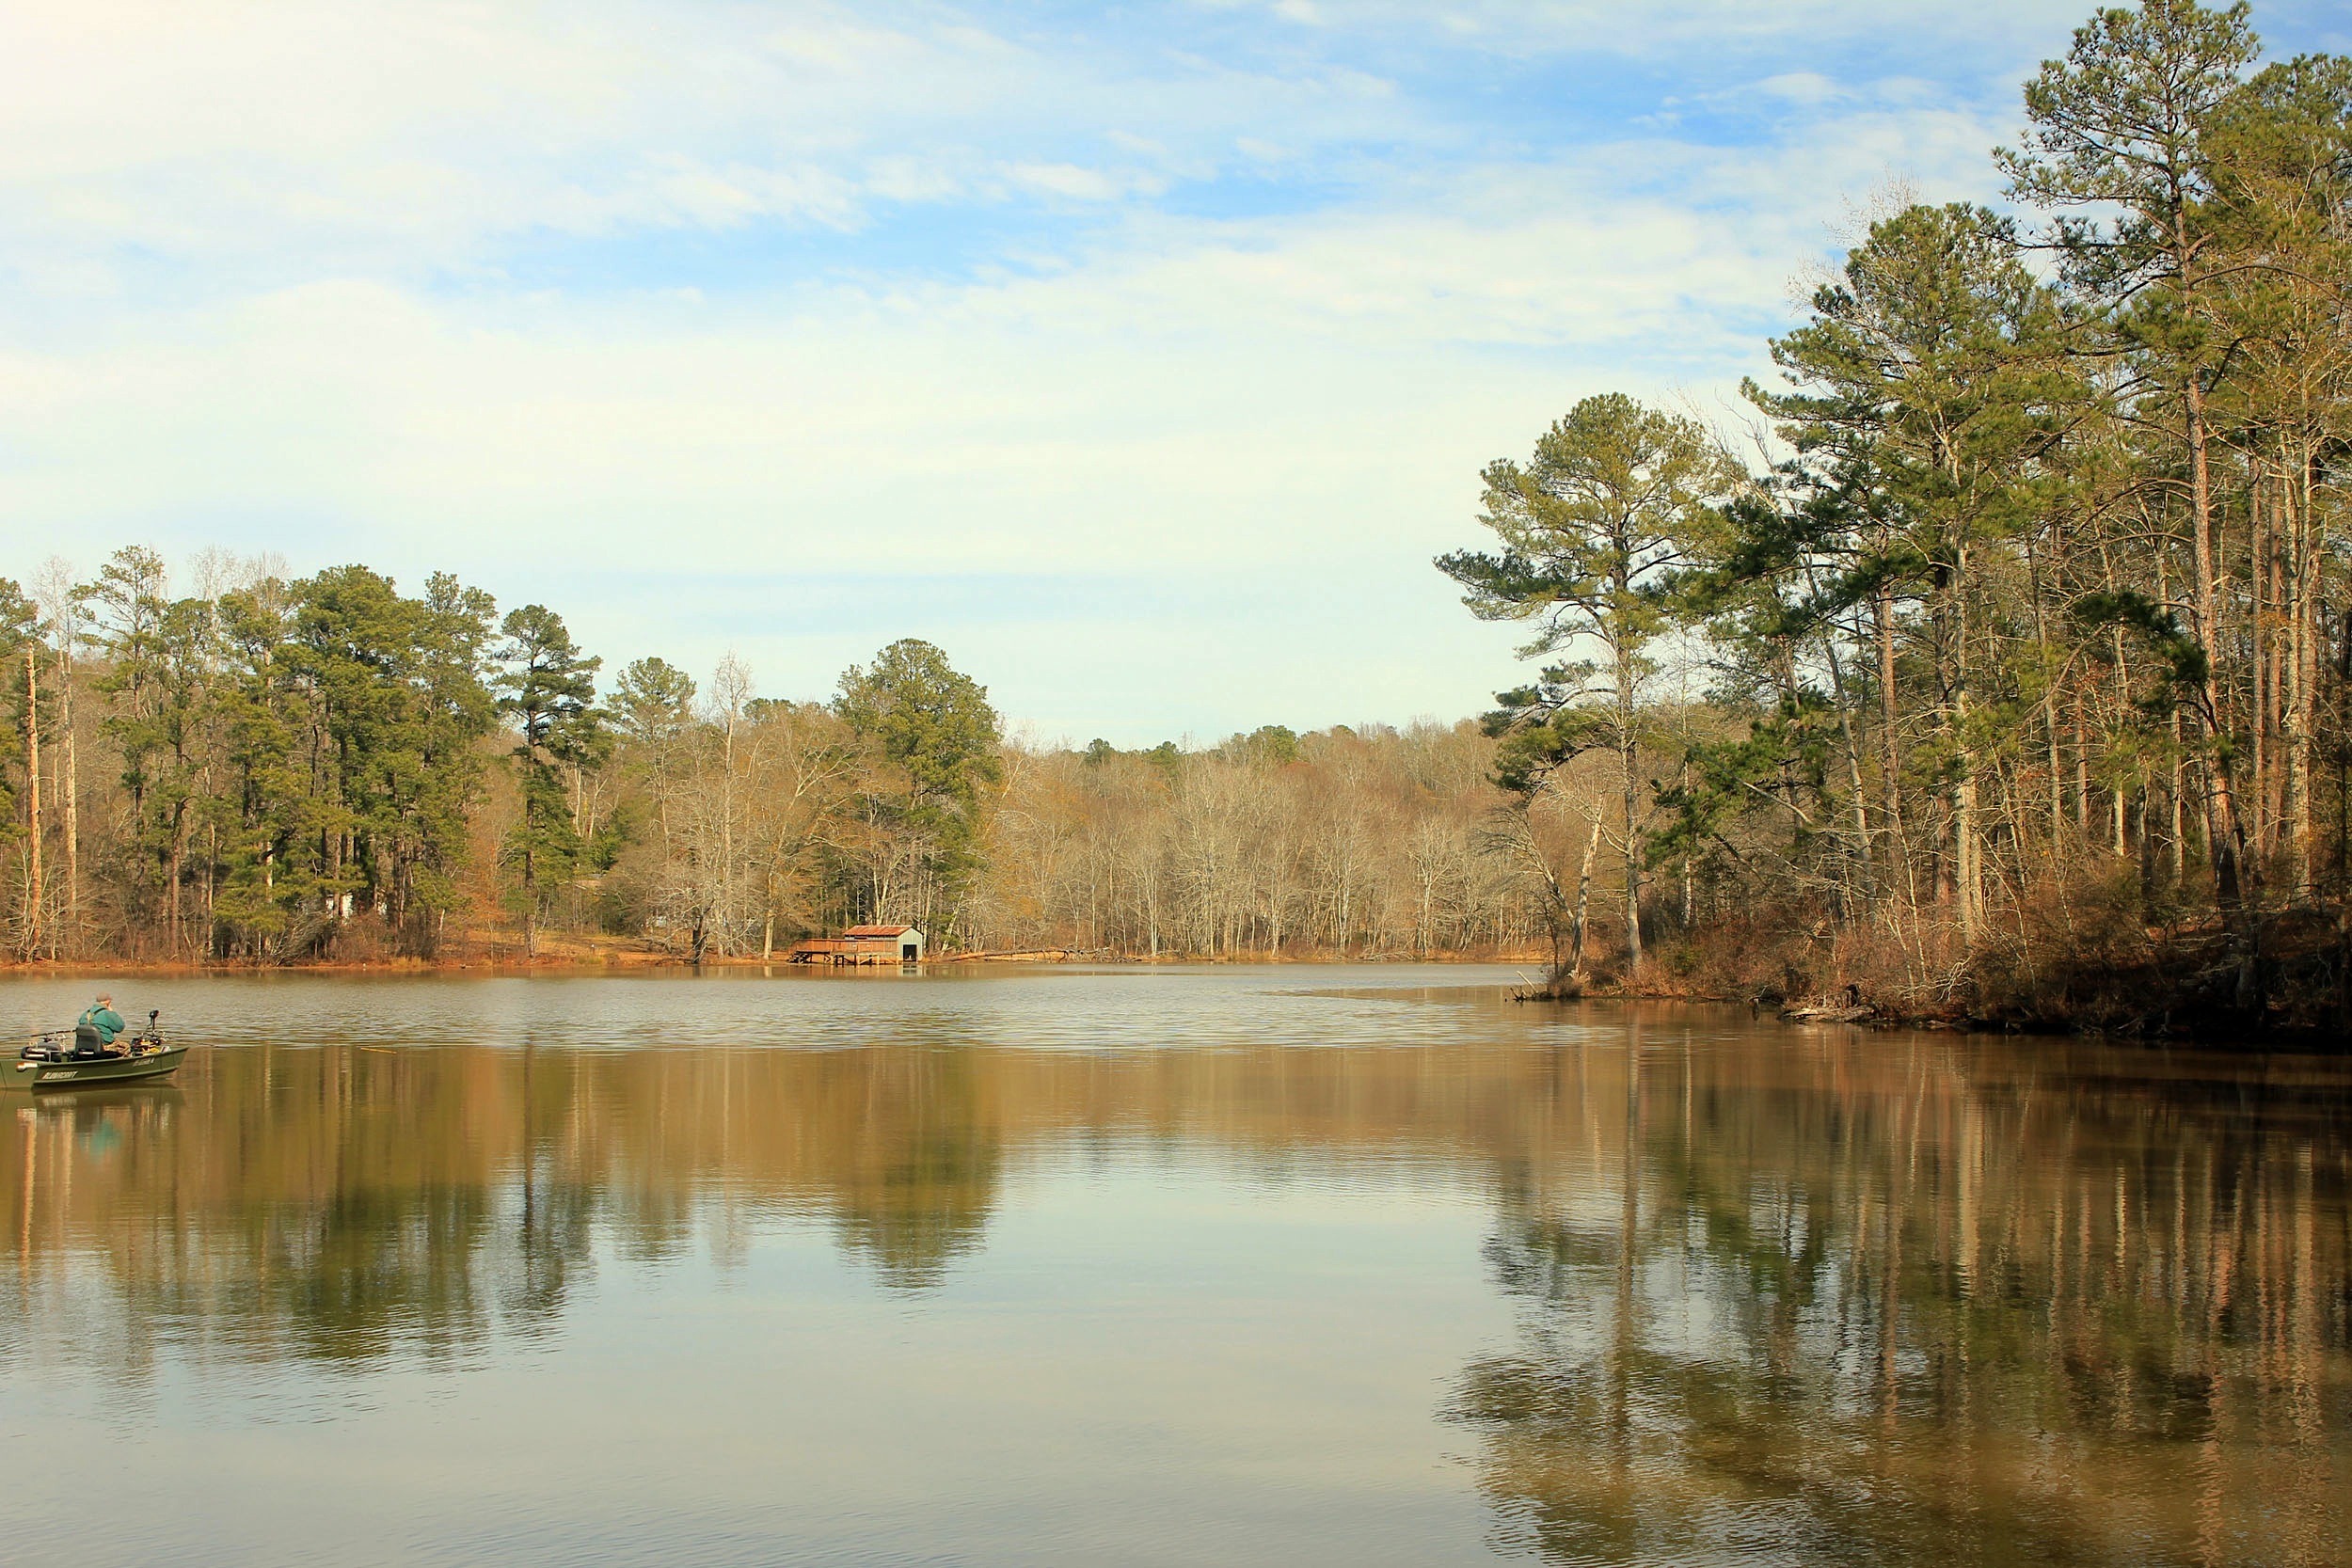
man, landscape, tree, water, nature, forest, marsh, sky, boat, countryside, fall, lake, river, country, pond, reflection, scenic, fishing, autumn, reservoir, waterway, body of water, trees, woods, outside, clouds, wetland, reflections, georgia, rural area, woody plant, bayou